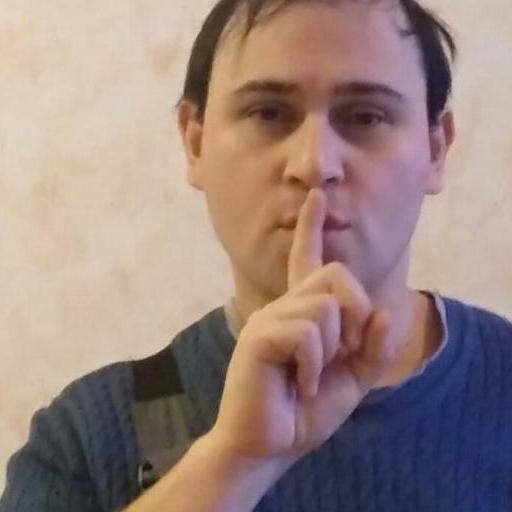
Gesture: mute